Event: Ecuador Earthquake
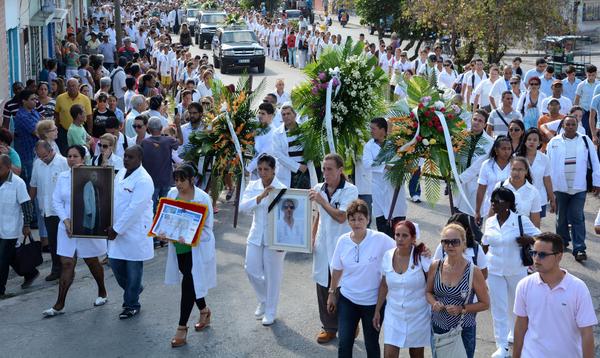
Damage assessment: no_damage